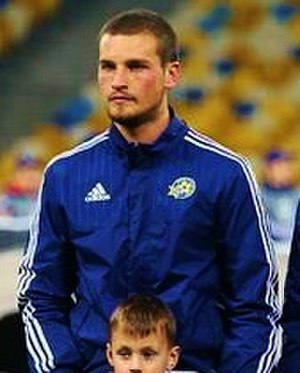
Predrag Rajković
Predrag Rajković, er en serbisk fodboldspiller.